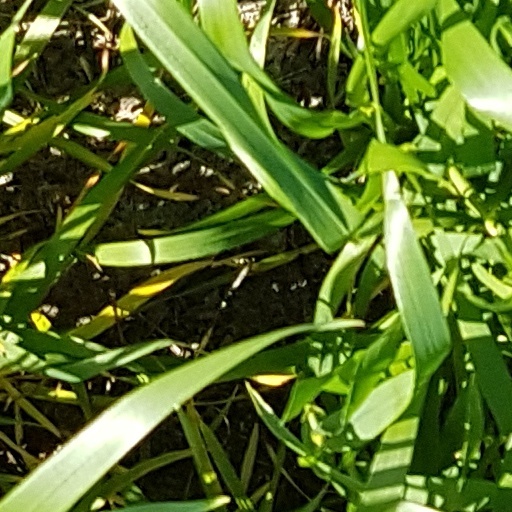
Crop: wheat